Mihály Dresch

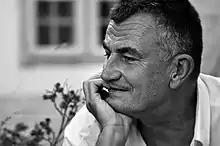

Mihály Dresch (born 1955) is a Hungarian saxophone player. He plays a combination of American free jazz and traditional Hungarian folk music.